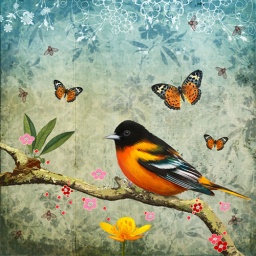
flying in the face of fashion